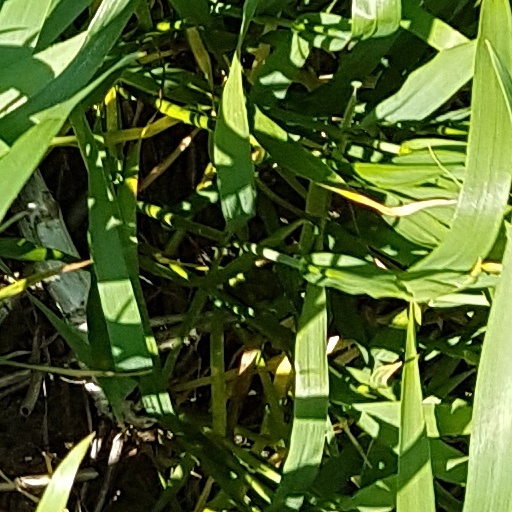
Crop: wheat